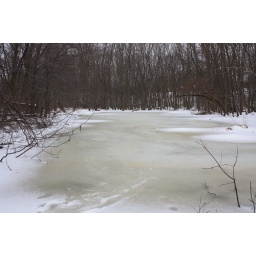
This is such an active place in the spring and summer when the birds and small animals are out